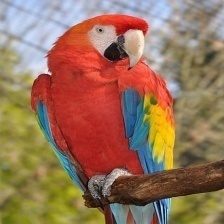
Species: SCARLET MACAW
Scientific name: ARA MACAO
ImageNet parent category: macaw